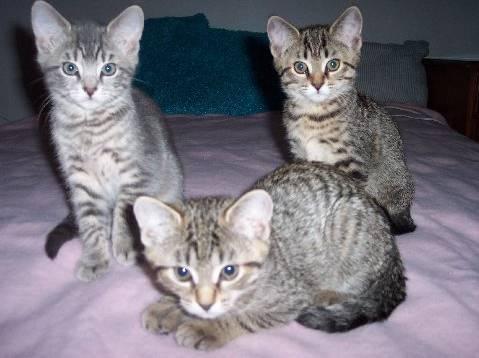
cat